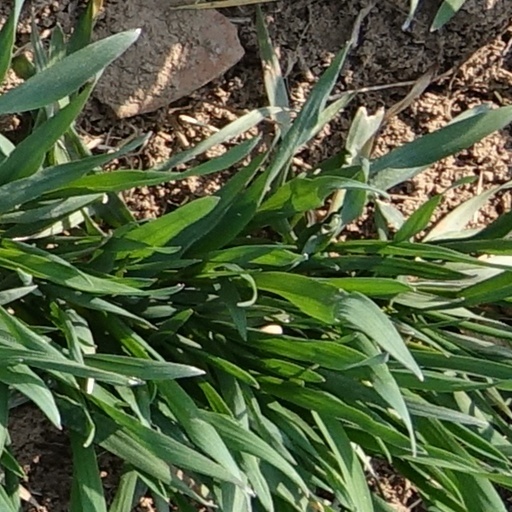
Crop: wheat